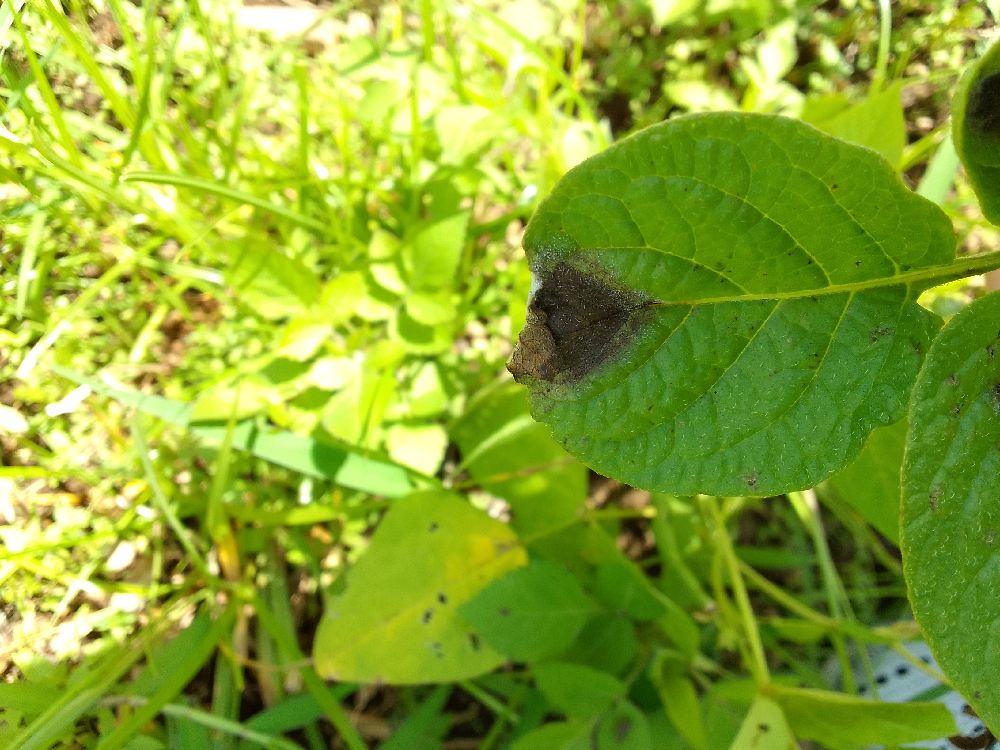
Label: Late blight